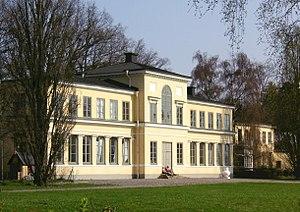
Le parc Haga, en suédois Hagaparken, est un parc à l'anglaise situé à Solna dans la proche banlieue de Stockholm en Suède. Créé sous l'impulsion du roi Gustave III, il s'étend sur une superficie de 144 hectares, sur la rive ouest du lac Brunnsviken.